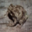
Label: frog